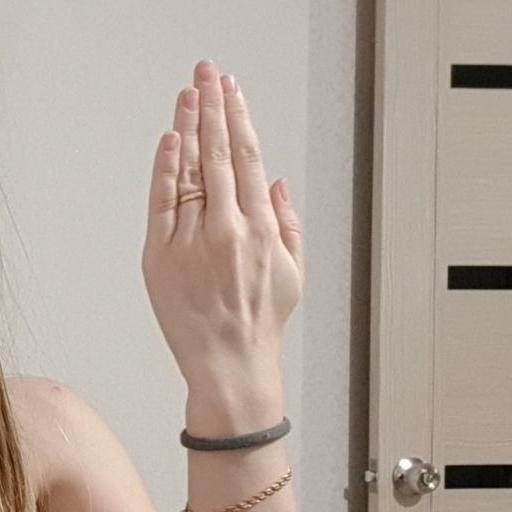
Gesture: stop_inverted